Jahangirabad Cantonment

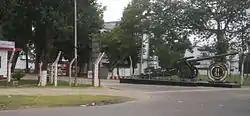
Jahangirabad Cantonment Font Gate

Jahangirabad Cantonment is a military base located in Bogra, near Bogra city bypass road. It is the HQ of 11th Artillery Brigade.